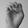
ASL letter: E